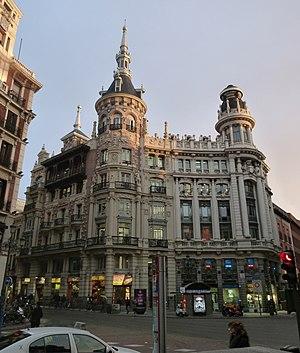
Ce classement des villes européennes classées par le nombre de touristes est uniquement donné à titre indicatif et les chiffres donnés peuvent contenir une erreur non négligeable, en effet les données proviennent de différentes sources et les chiffres sont très anciens et non confirmés.
Madrid /ma.dʁid/ est la capitale et la plus grande ville d'Espagne. Située dans la partie centrale du royaume d'Espagne, elle est également la capitale et la ville la plus peuplée de la Communauté de Madrid. En tant que capitale d'État, elle abrite la plupart des institutions politiques du pays, dont la résidence royale, le siège du gouvernement et le Parlement.
La place Canalejas est une place publique de Madrid, en Espagne.